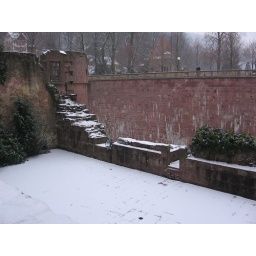
Between the wall in the foreground and the wall in the background is the moat, now dry and overgrown with grass and vines.